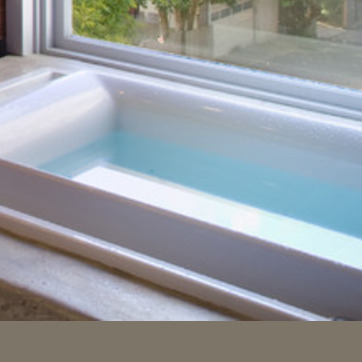
Material: water